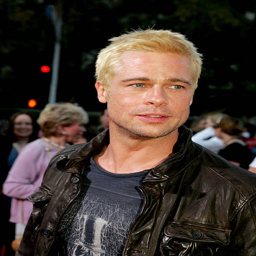
actor arrives at the premiere .